World Maritime University

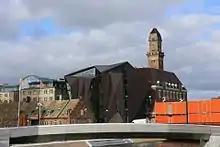
New WMU Building

The World Maritime University (WMU), in Malmö, Sweden, is a postgraduate maritime university founded within the framework of the International Maritime Organization (IMO)—a specialized agency of the United Nations. Established by an IMO Assembly Resolution in 1983, the aim of WMU is to be the world centre of excellence in postgraduate maritime and oceans education, professional training and research, while building global capacity and promoting sustainable development.